Zemun railway station

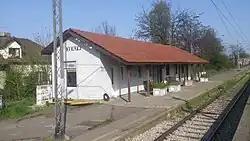
Building which served as the station building from 1981 to 2019

By 2018, the system of Belgrade Railway Junction was envisioned to be centered around the Prokop (passenger traffic), Zemun (freight traffic) and Makiš (Belgrade marshalling yard) stations. Gradual moving of trains from the Belgrade Main railway station to Prokop station began in the early 2016. In December 2017, all but two national trains were dislocated to "Belgrade Center".